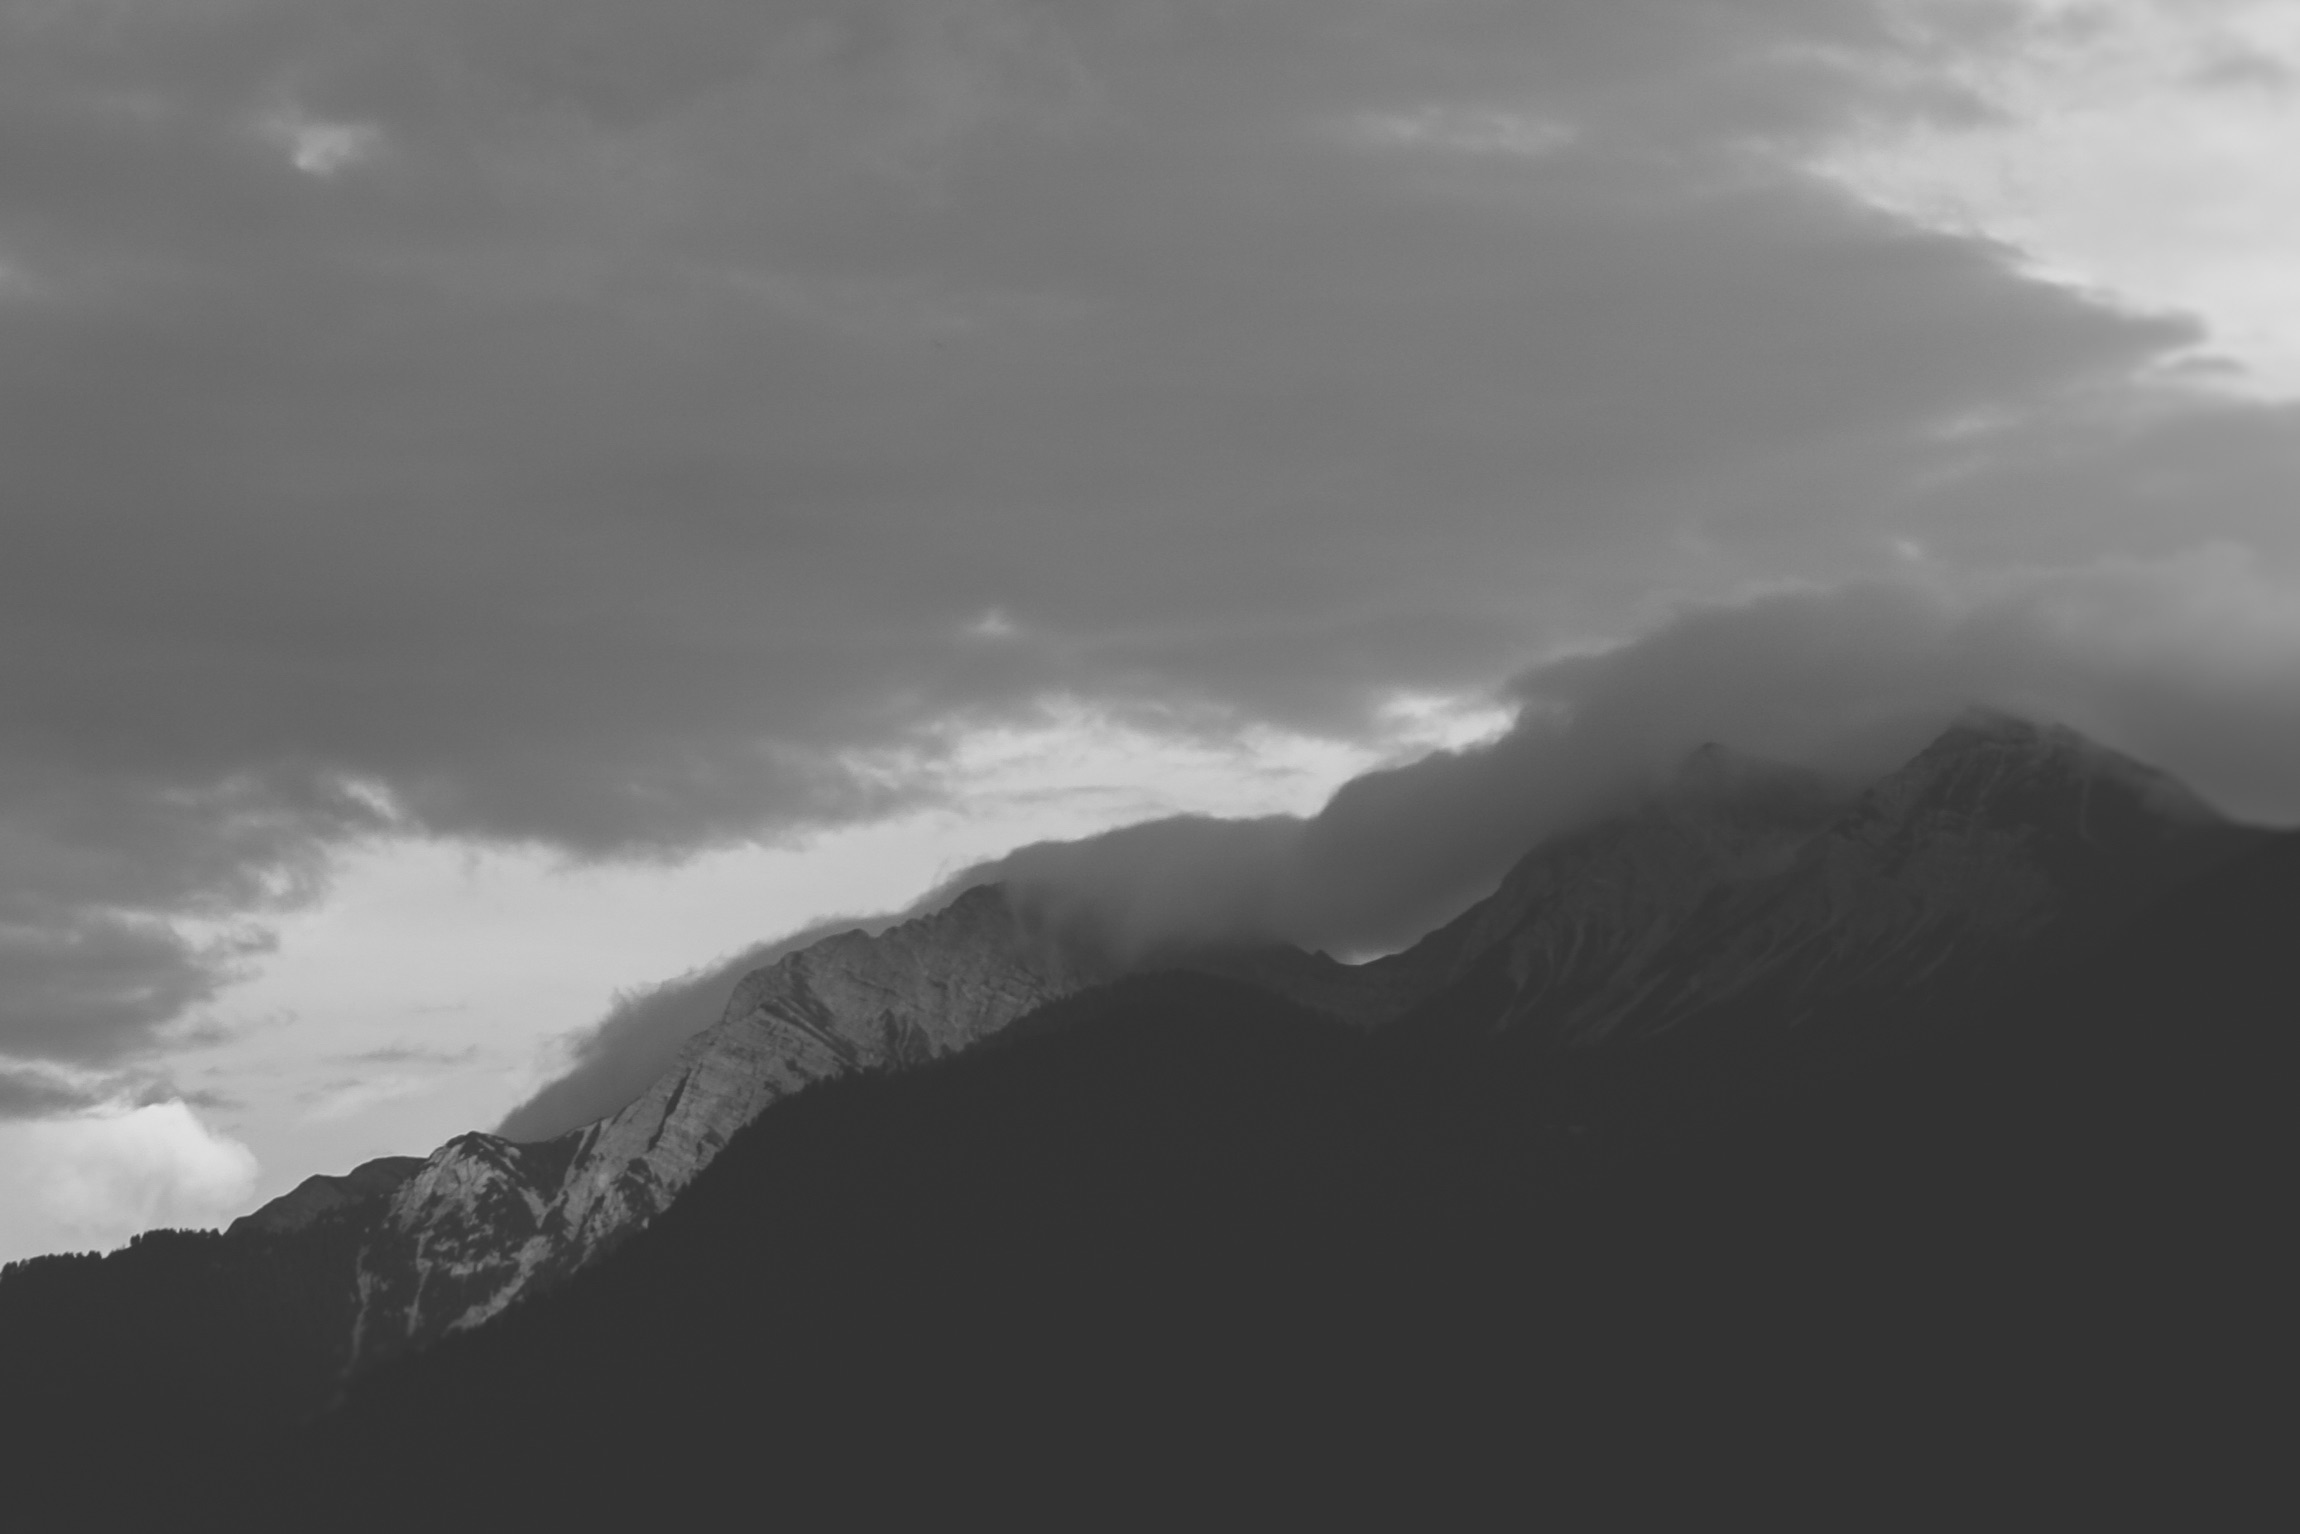
horizon, mountain, cloud, black and white, sky, atmosphere, mountain range, weather, monochrome, meteorological phenomenon, monochrome photography, atmospheric phenomenon, mountainous landforms, geological phenomenon